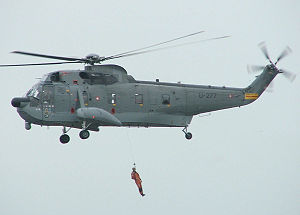
Sikorsky S-61 / S-61A
Dansk S-61A (U-277)
Dansk S-61 Sea King
S-61 er en modelbetegnelse for en række helikoptere produceret af den amerikanske virksomhed Sikorsky Aircraft Corporation.